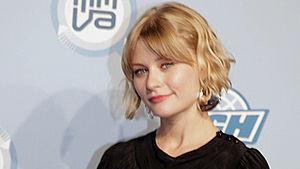
Cet article présente les épisodes de la première saison du feuilleton télévisé Lost : Les Disparus.